United Way of Canada

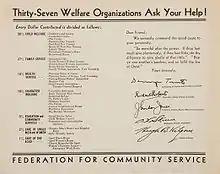
A broadside published in the 1930s by the Federation for Community Service in Toronto, showing how donations are distributed to member agencies

The United Way Centraide movement began in 1917, when charities in Montreal and Toronto started community collectives inspired by similar activities in the United States. In particular, various clergy in Denver were trying to raise money individually to support their community, but started working together in 1887 when they realized that they could have a greater impact if they worked together to raise and distribute funds. This approach began to be adopted in Canada during the turmoil of the First World War period.